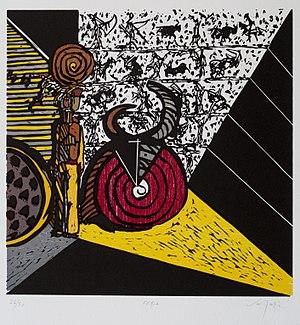
gravure sur gerflex et bois
José San Martin est un artiste peintre, dessinateur et graveur essentiellement sur bois né à Vilagarcía de Arousa le 15 avril 1951. Il vit en France depuis 1961, installé aujourd'hui à Vincennes.